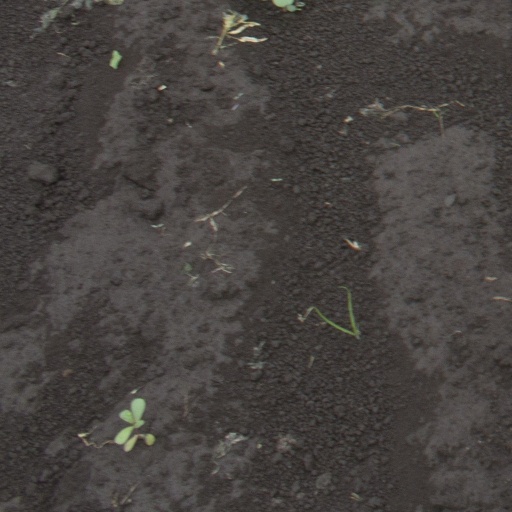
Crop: soybean